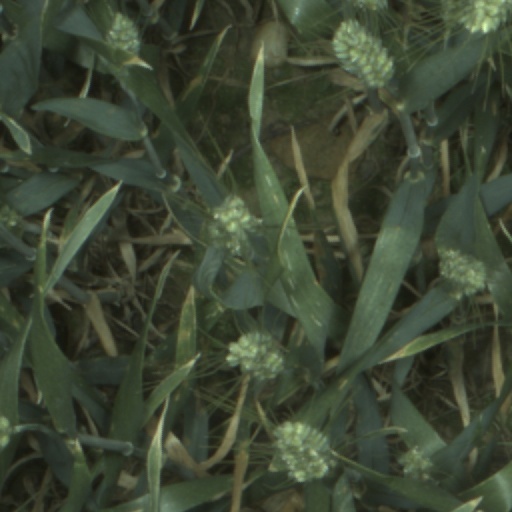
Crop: wheat